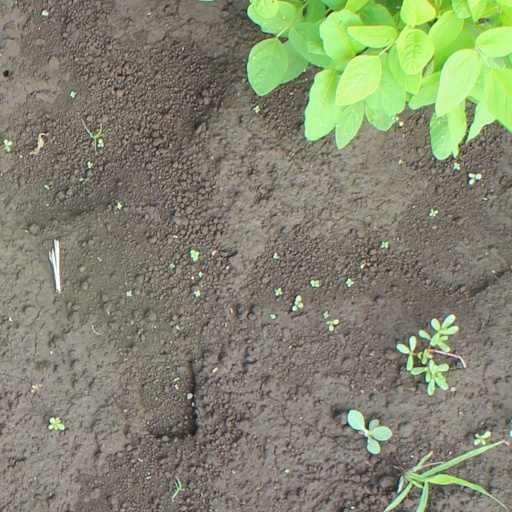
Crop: soybean